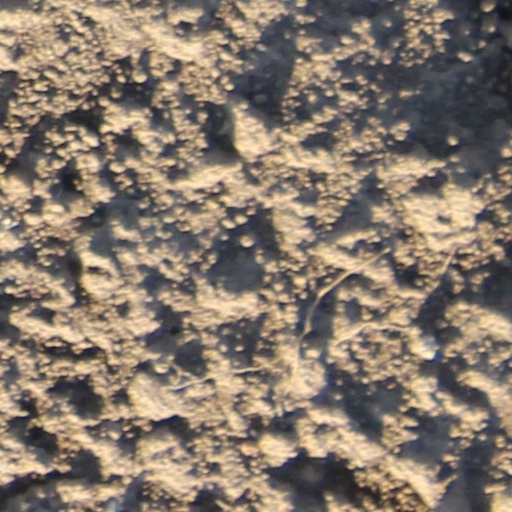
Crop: wheat